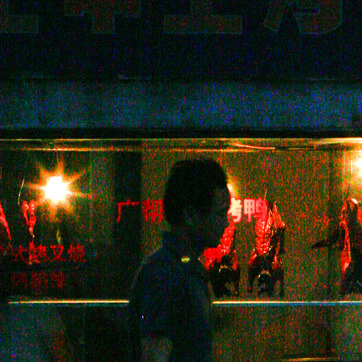
Material: hair